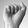
ASL letter: A